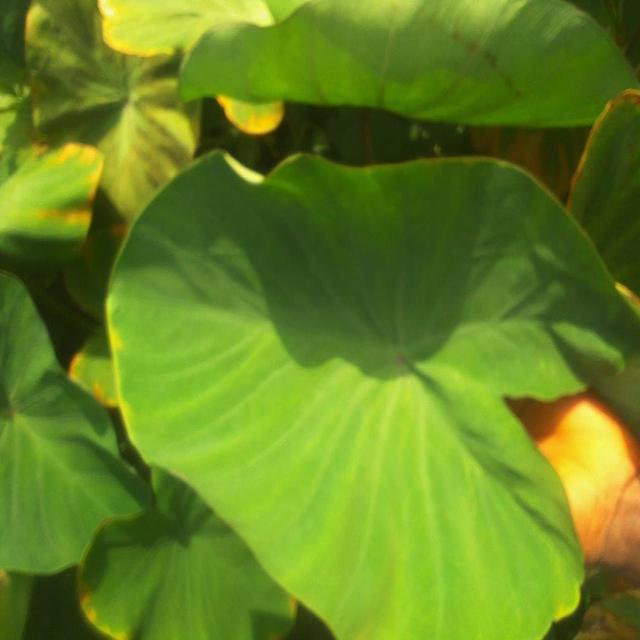
Label: Healthy